Stephan Westmann

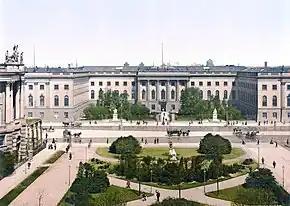
University of Berlin

With the declarations of war of August 1914, Westmann speedily found himself serving with the Freiburg Infantry Regiment No. 113 (5th Baden), part of XIV Corps, and took part in fighting in Alsace-Lorraine, then part of Germany, which had been invaded by French forces. He was with the regiment for a year and became a non-commissioned officer, serving on the Western Front.